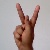
The image shows a hand gesture representing the letter 'K' in Indian Sign Language.